Walter Butler of Nodstown

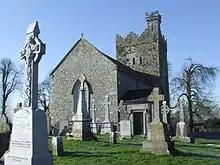
Ardmayle church, 2007

Walter Butler of Nodstown (or Ballynenoddagh or Moyaliffe), (died 1560) was the fourth son of James Butler, 9th Earl of Ormond and Lady Joan Fitzgerald. Nodstown is a townland in the civil parish of Ardmayle in the barony of Middle Third, County Tipperary. Moyaliff is a townland and a civil parish in the barony of Kilnamanagh Upper, County Tipperary.